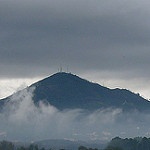
Label: mountain